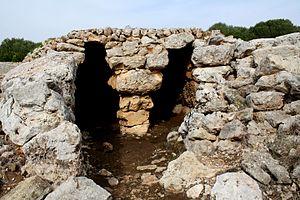
La culture talayotique est une culture archéologique qui s'est développée dans la partie orientale des îles Baléares pendant les âges du bronze et du fer. Ses origines datent de la fin du IIᵉ millénaire av. J.-C., à la suite de la crise et de l'évolution de la société qui la précède. Elle tire son nom du talayot, un type de tour mégalithique emblématique de cette période.